Guerrillero Heroico

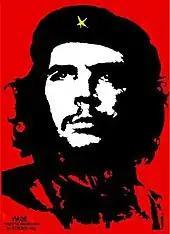
The original 1968 stylized image created by Jim Fitzpatrick.

In 1967, Irish artist Jim Fitzpatrick was also using Korda's image as a basis for creating his own stylized posters. Fitzpatrick claims he received a copy of the photograph from the Dutch anarchist group "the Provos", who produced a magazine bearing the group's name. Fitzpatrick remembers that Provo magazine claimed the image originally came to Europe via Jean-Paul Sartre. Fitzpatrick's source of the image, then, would not have been Feltrinelli.